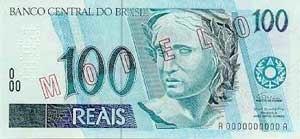
Le réal brésilien est la monnaie du Brésil depuis 1994. Le réal brésilien est divisé en 100 centavos. Son code ISO 4217 international est BRL, son abréviation locale usuelle est R$.